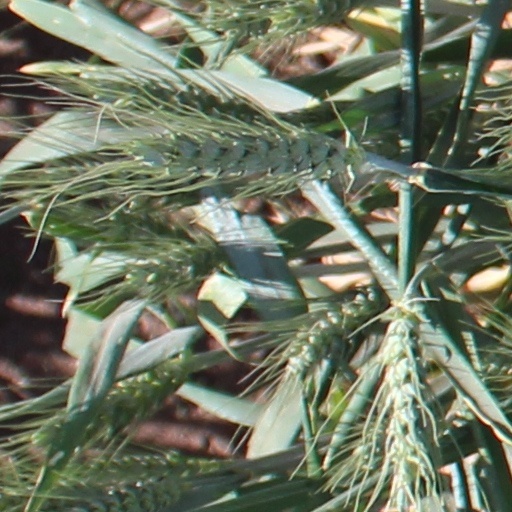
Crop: wheat